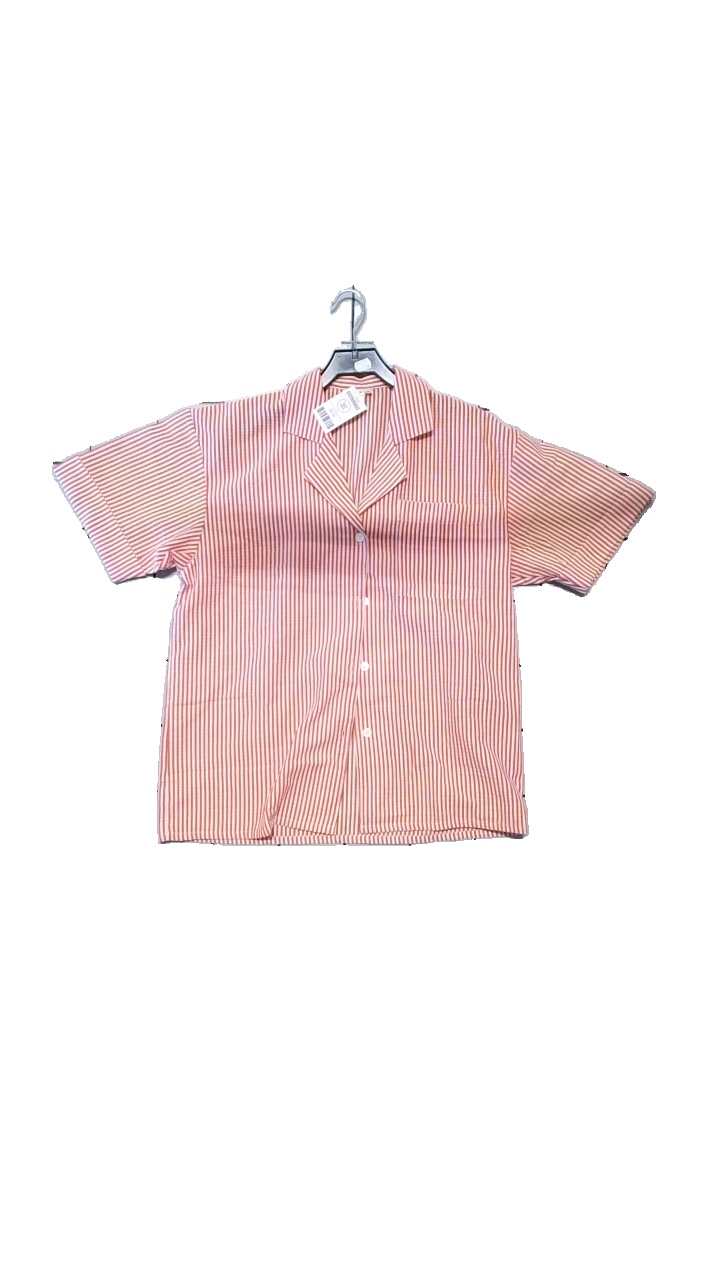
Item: Shirt (Ladies)
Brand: Missing
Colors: White, Red
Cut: Loose
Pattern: Striped
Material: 65% polyester, 35% cotton
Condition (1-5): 4
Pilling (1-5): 5
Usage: Reuse
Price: <50